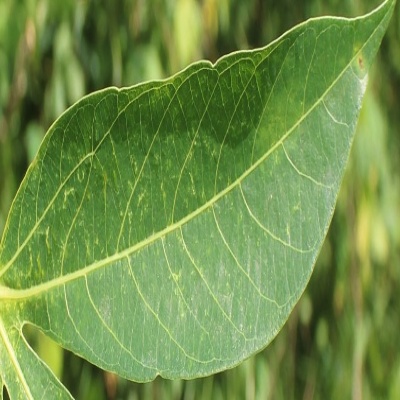
Crop: Cassava
Condition: green mite